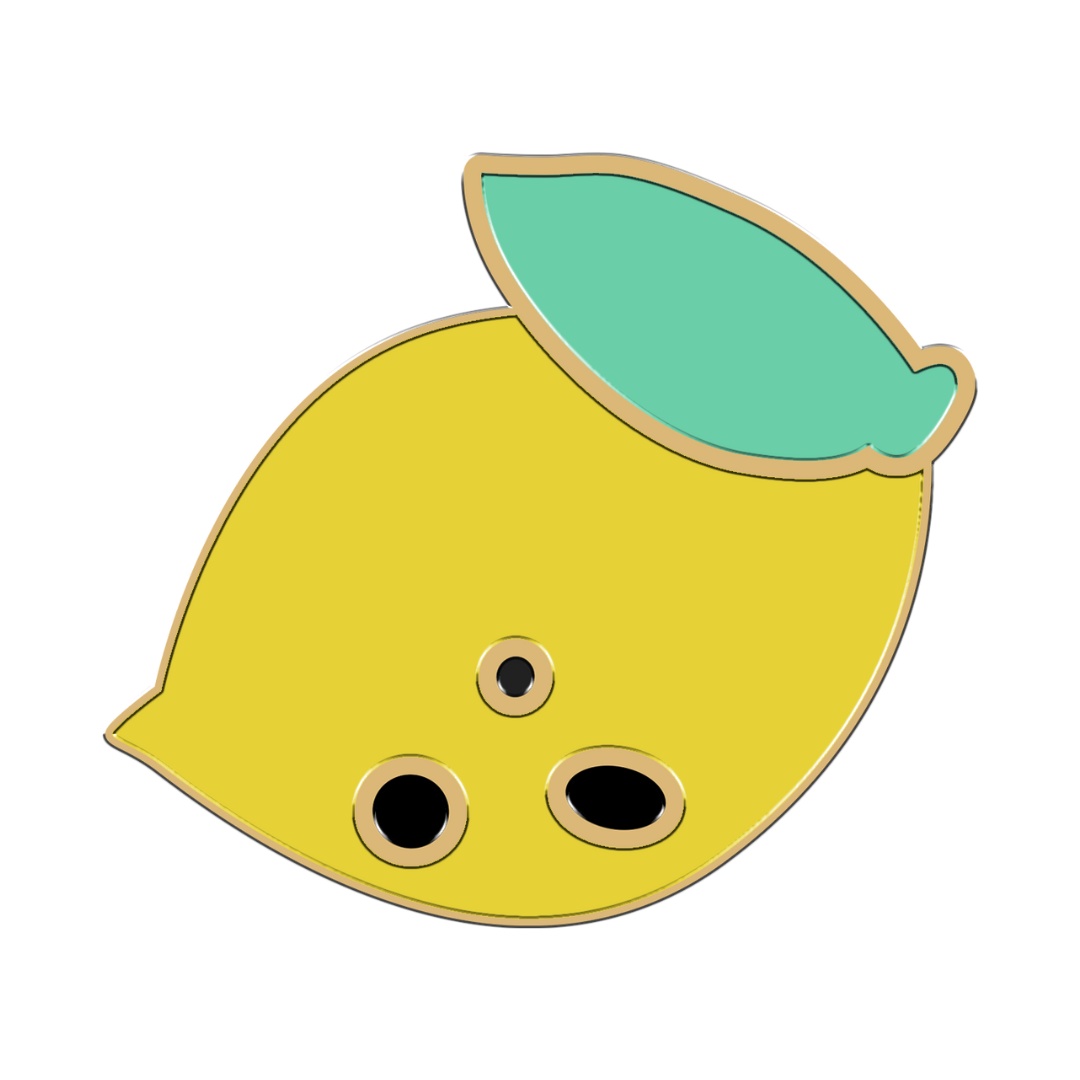
Lemon
Interchangeable Moodies charms are the perfect addition to your dog’s collar, harness, or leash. Use the mini screwdriver to secure them: hold the back, give one extra turn, and do a tug-test. For very active dogs, re-tighten weekly.
Brand: Furei Pets
Category: Animals & Pet Supplies > Pet Supplies > Pet Bells & Charms > Collar Charms